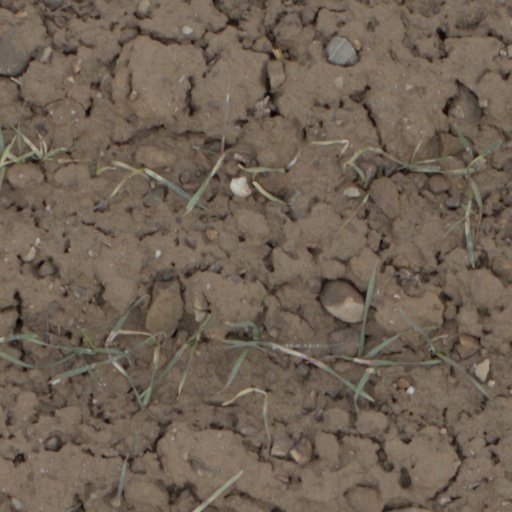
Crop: wheat